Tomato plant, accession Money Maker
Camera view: horizontal (90 deg, fisheye); turntable rotation: 240 degrees
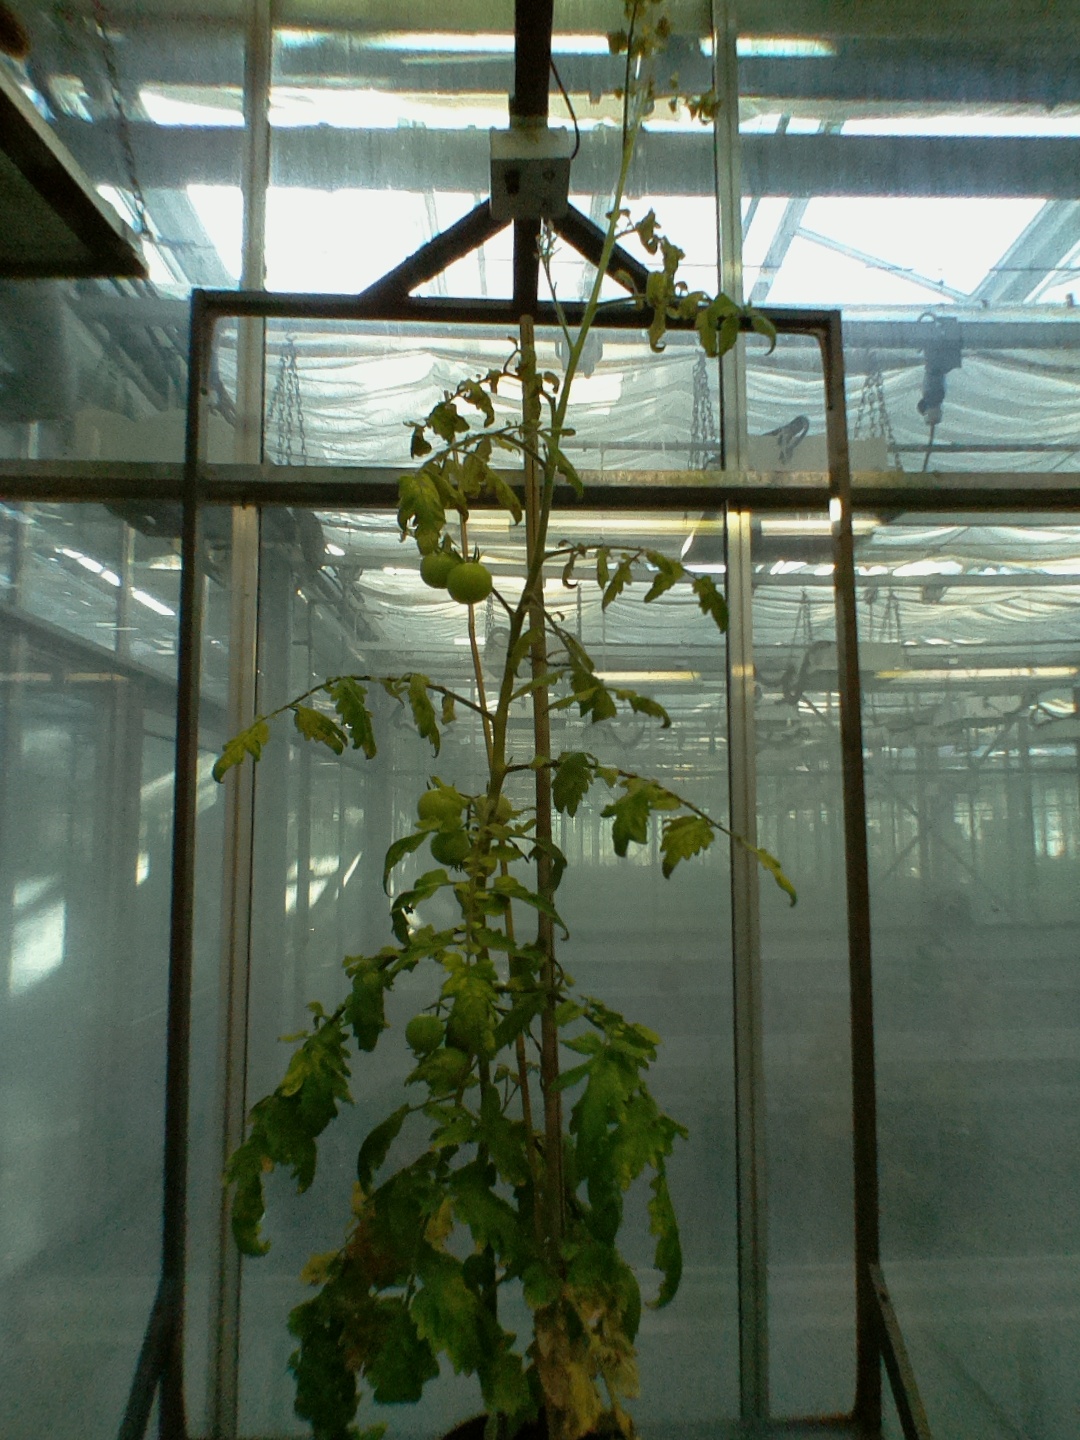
BBCH growth stage 79: 90% -100% of final fruit size